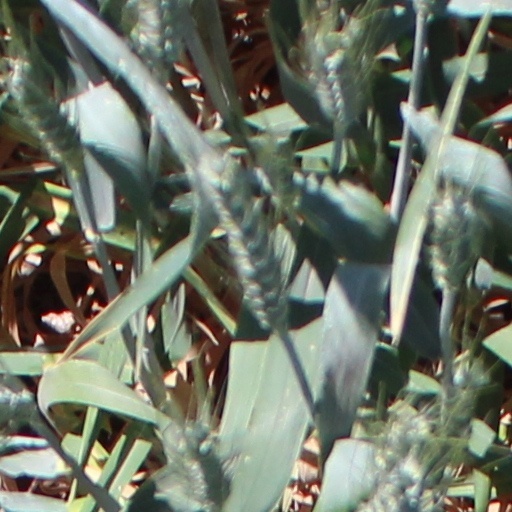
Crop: wheat